Yankee (film)

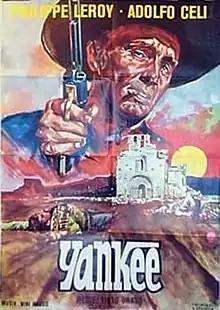
Film poster

Yankee is a 1966 Italian-Spanish Western film directed by Tinto Brass and starring Philippe Leroy.